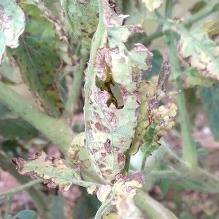
Crop: Tomato
Condition: alternaria-d